PSPP

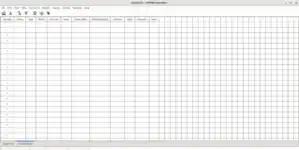
PSPP 1.6.2

In the book "SPSS For Dummies", the author discusses PSPP under the heading of "Ten Useful Things You Can Find on the Internet". Another review of free to use statistical software also finds that the statistical results from PSPP match statistical results for SAS, for frequencies, means, correlation and regression.